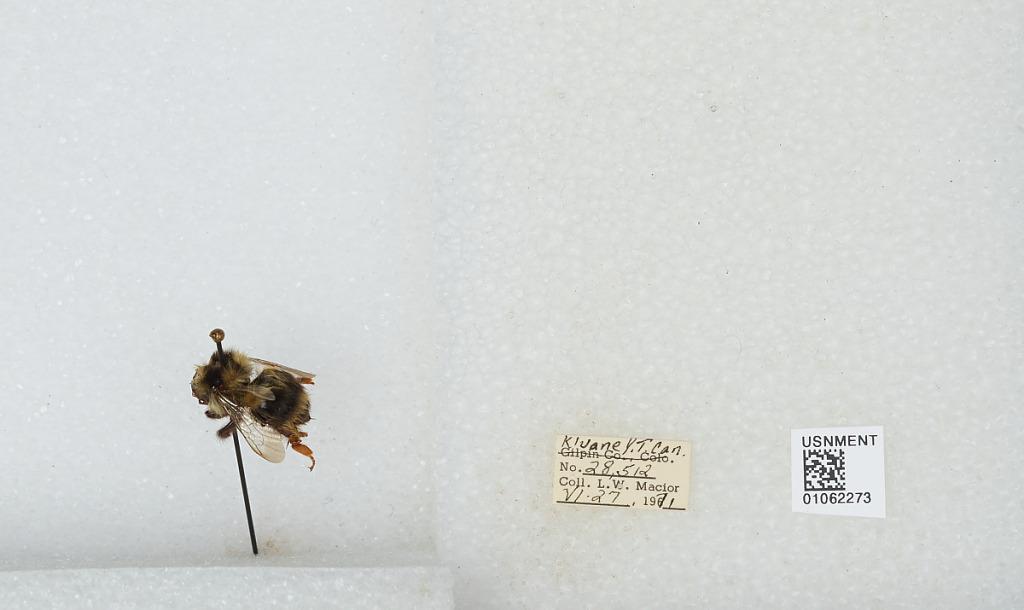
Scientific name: Bombus bifarius nearcticus
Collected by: L. Macior
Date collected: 1971-6-27
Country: Canada
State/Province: Yukon Territory
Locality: Kluane
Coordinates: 60.75, -139.5